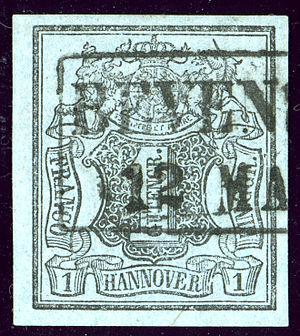
Ceci est une liste des administrations postales ayant émis des timbres à un moment donné depuis 1840, triée par pays actuels souverain.